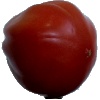
Label: tomato_heart